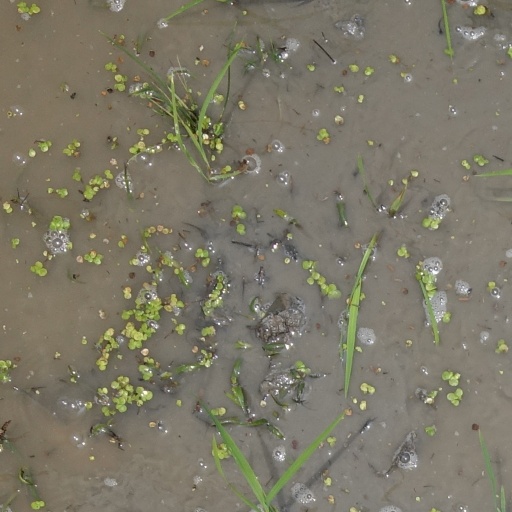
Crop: rice